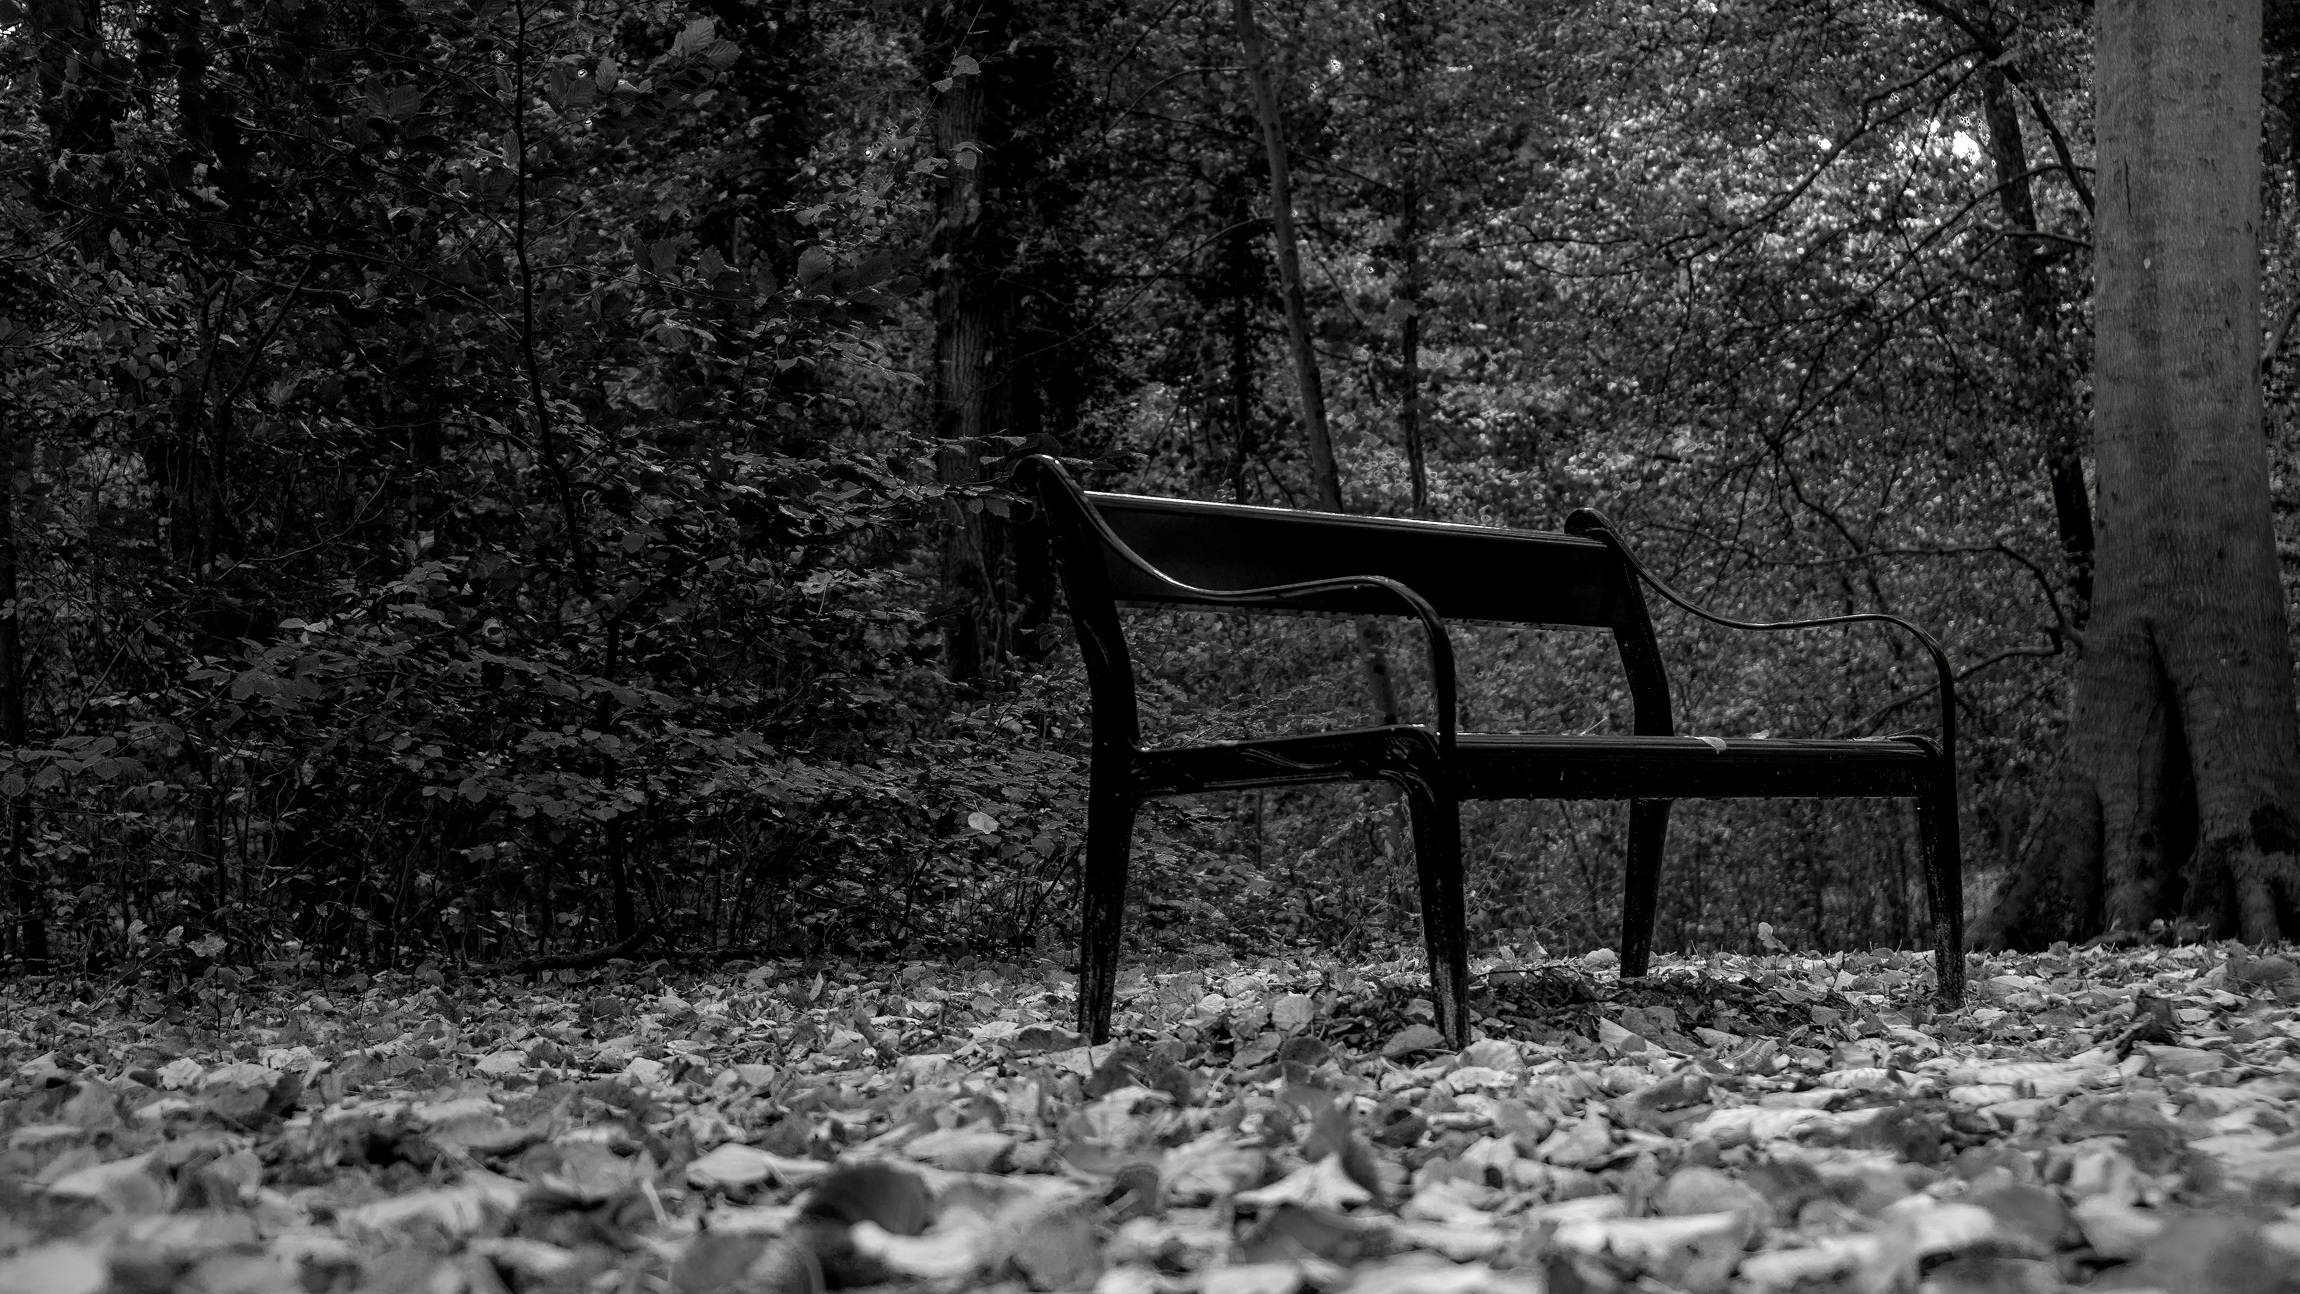
tree, nature, forest, grass, snow, winter, black and white, wood, white, photography, leaf, seat, walk, autumn, park, darkness, rest, black, monochrome, season, park bench, trees, leaves, bank, seasons, break, woodland, habitat, silent, away, rural area, in the free, monochrome photography, woody plant